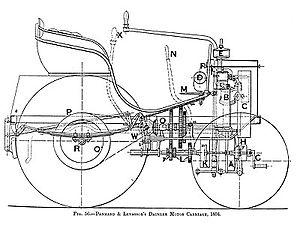
La Panhard & Levassor Type A ou Type P2C et Type P2D est une automobile du constructeur automobile français Panhard & Levassor. Produite à 195 exemplaires entre 1890 et 1896, elle est considérée avec son moteur Daimler Type P, comme la première voiture à moteur à essence produite en série de l'histoire de l'automobile.